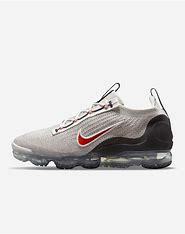
Brand: Nike
Model: Air Vapormax 2021 FK